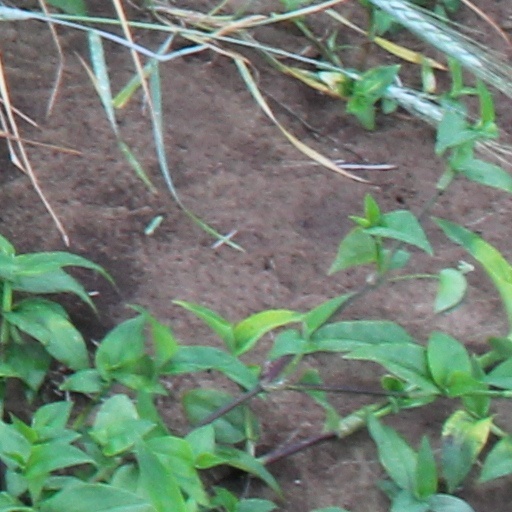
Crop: wheat